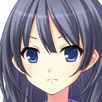
Portrait style: Anime Portrait